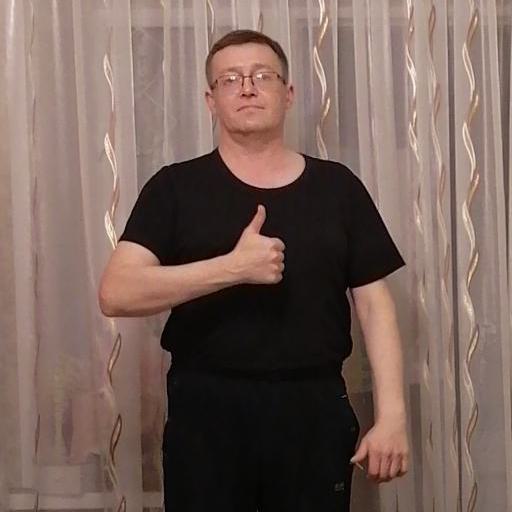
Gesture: like